Harrow on the Hill

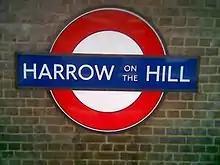
Harrow-on-the-Hill platform sign

Harrow-on-the-Hill station, although named after the settlement, is located some distance to the north of the hill. The London Underground service at Harrow-on-the-Hill is on the Metropolitan line, and the station is also served by the Chiltern Railways London to Aylesbury Line. These services run in to central London, and out west/north west to the outer reaches of London and beyond.